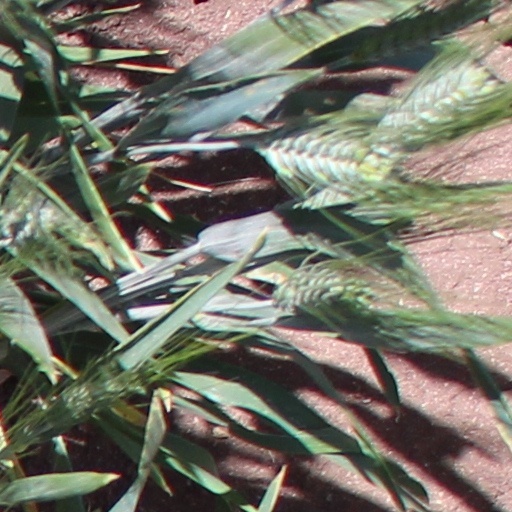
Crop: wheat